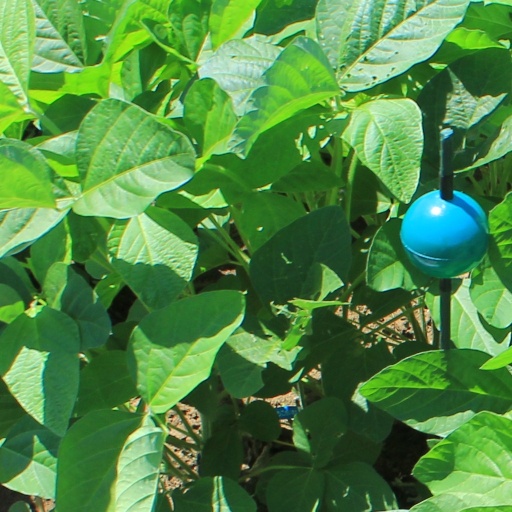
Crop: soybean